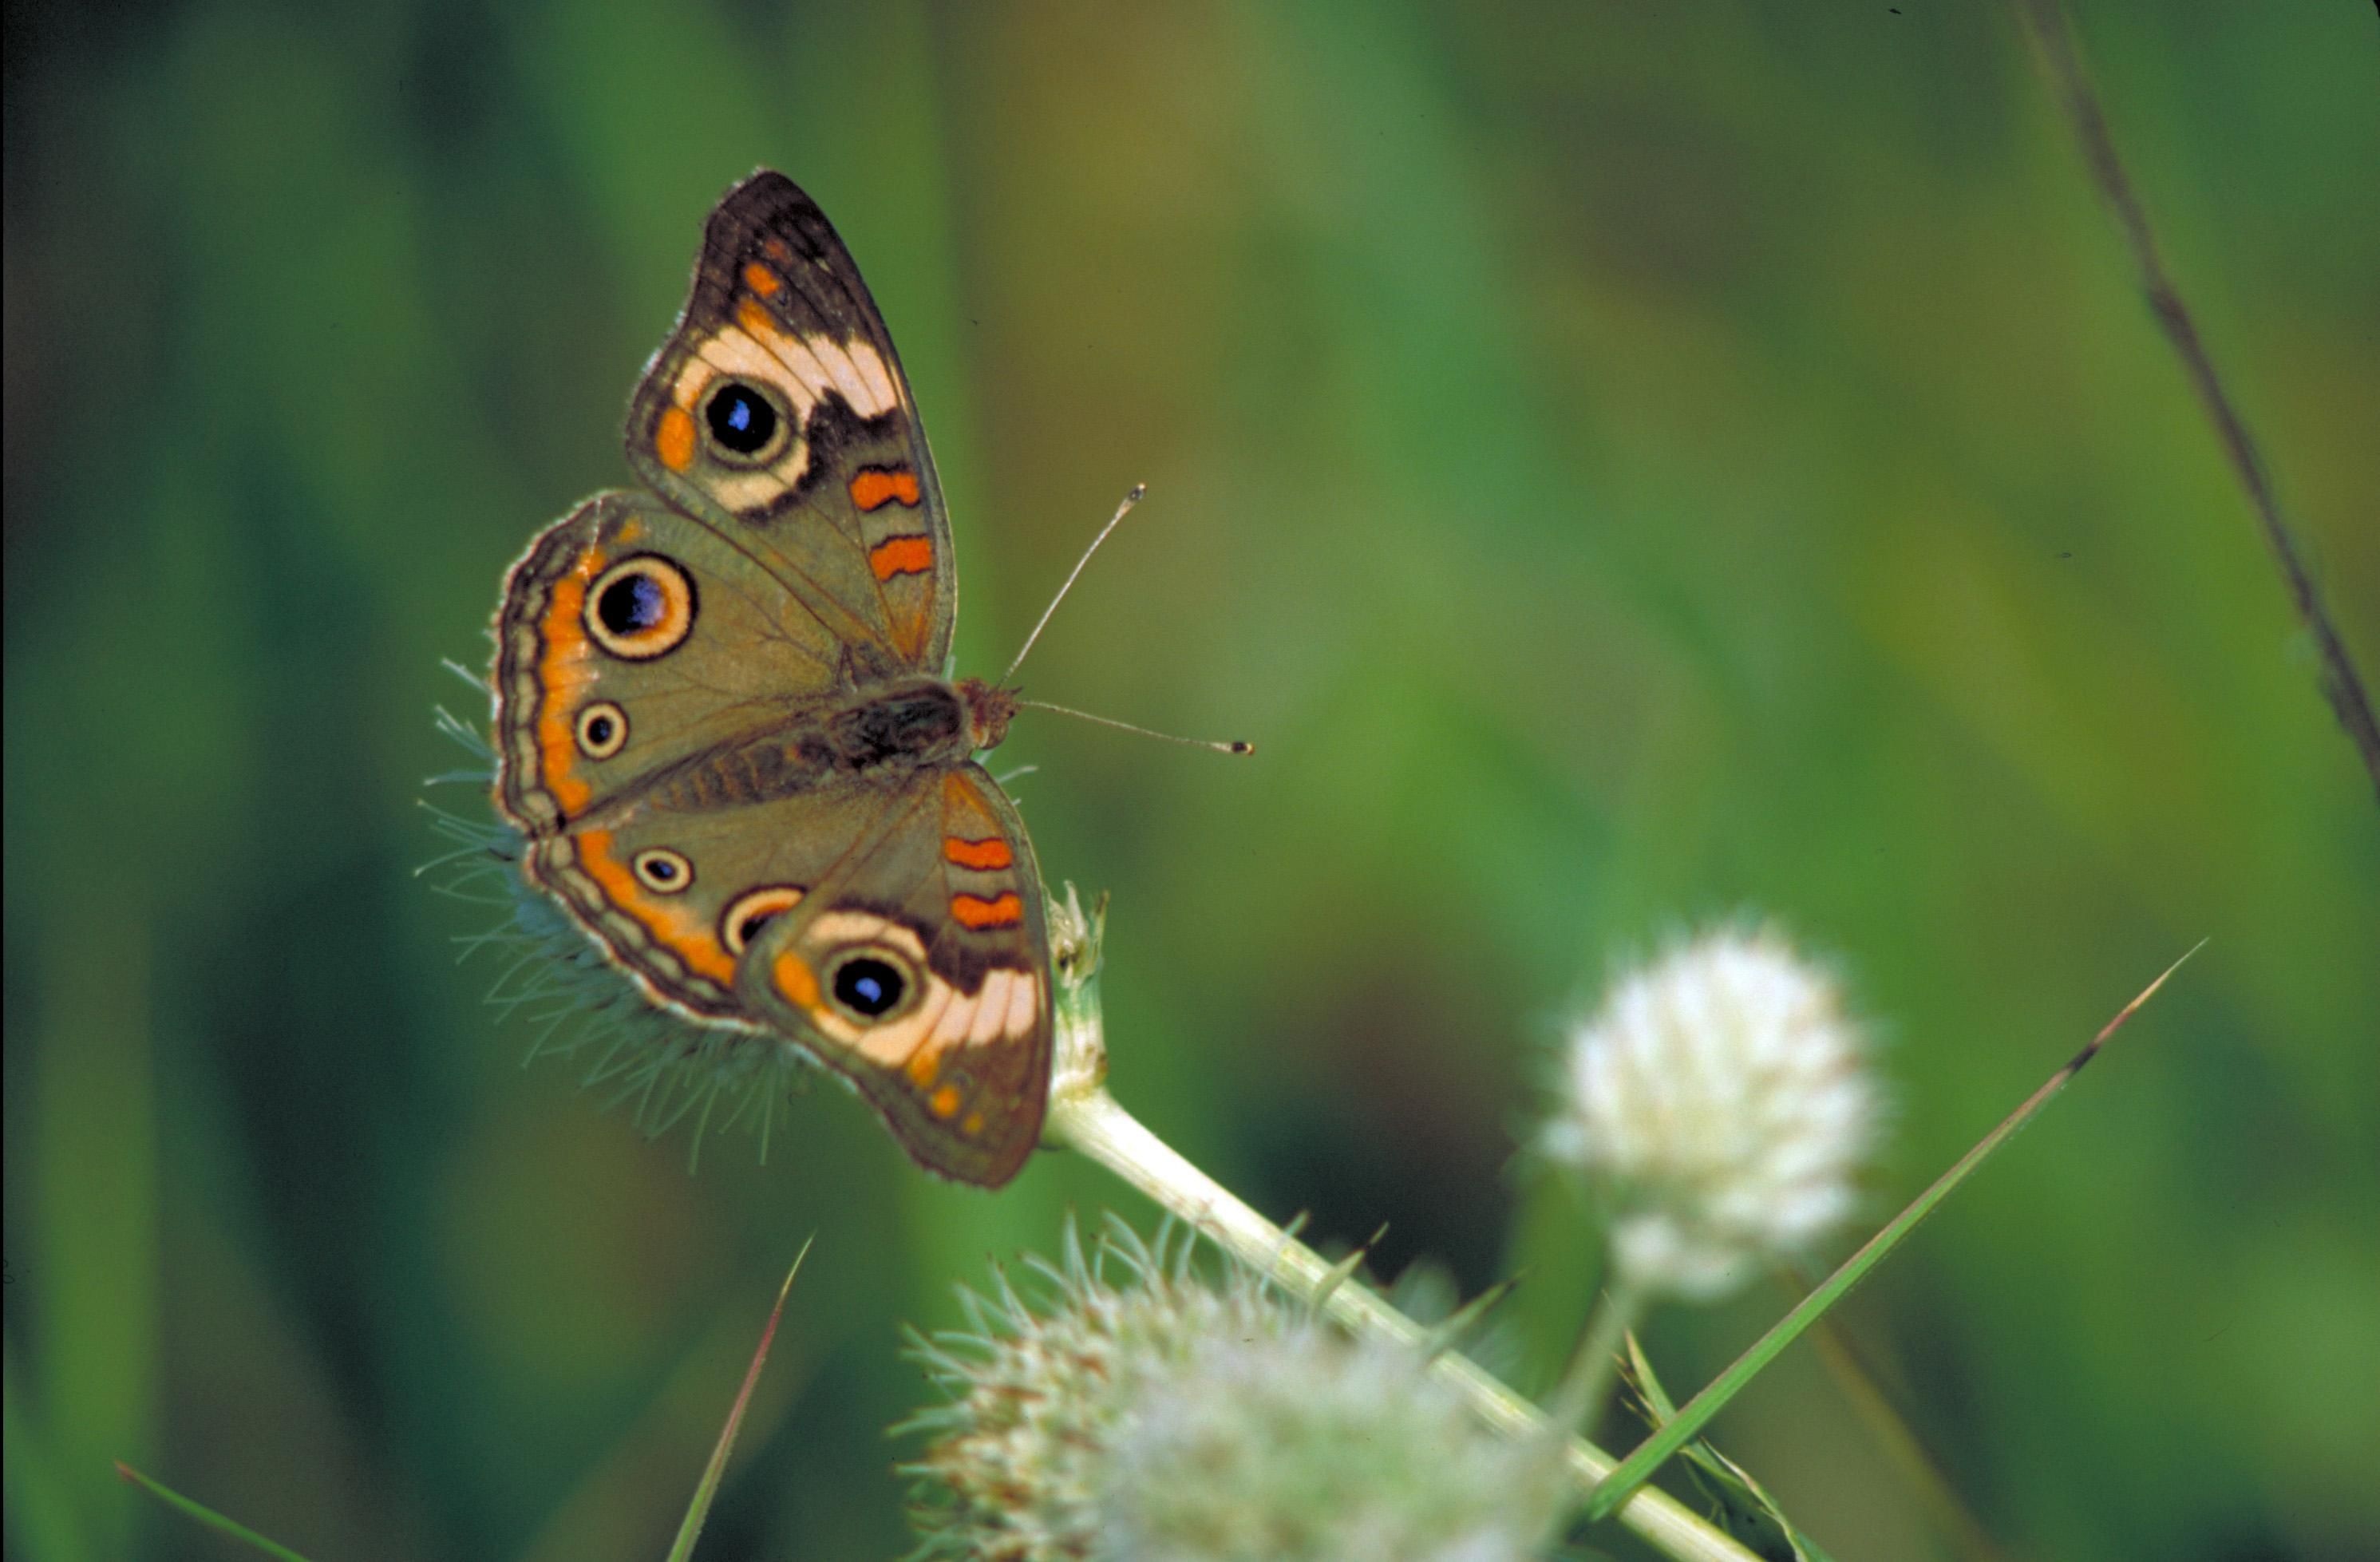
nature, grass, plant, photography, meadow, prairie, flower, wildlife, green, insect, macro, brown, butterfly, garden, flora, fauna, invertebrate, close up, wings, spots, nectar, macro photography, arthropod, markings, pollinator, common buckeye, plant stem, moths and butterflies, lycaenid